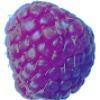
Label: Raspberry 1